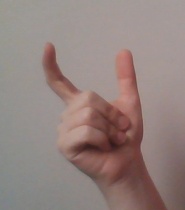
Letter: nun